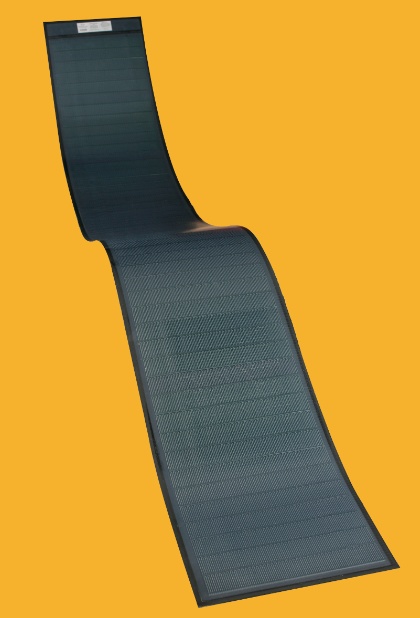
BIPV Limited - Solarmodul - FLEXTRON 360 - Art. 203438
Brand: BIPV Limited
Produktbeschreibung FLEXTRON 360 body { font-family: Arial, sans-serif; line-height: 1.6; margin: 20px; background-color: #f4f4f4; color: #333; } h1, h2, h3 { color: #0056b3; } .container { background: white; padding: 20px; border-radius: 8px; box-shadow: 0 0 10px rgba(0, 0, 0, 0.1); } ul { list-style-type: none; padding: 0; } ul li { margin-bottom: 10px; } .technical-data { background: #eef; padding: 10px; border-radius: 5px; } FLEXTRON 360 - Dünnschicht-Solarmodul Hersteller: BIPV Limited Artikelnummer: 203438 Region: Großbritannien Technische Merkmale Elektrische Daten bei STC Nennleistung (Pmax): 360 Wp Spannung bei Maximalleistung (Vmpp): 93,83 V Strom bei Maximalleistung (Impp): 3,84 A Leerlaufspannung (Voc): 115,95 V Kurzschlussstrom (Isc): 4,41 A Modulwirkungsgrad: 15,5 % Leistungstoleranz (+): + 3 % Thermische Daten Temperaturkoeffizient Pmax: -0,268 %/°C Technische Daten IP Schutzgrad: IP 67 Parameter der Systemintegration Maximale Systemspannung: 1000 V Rückwärtsbestromung: 10 A Einsatzbereiche Das FLEXTRON 360 Dünnschicht-Solarmodul eignet sich ideal für verschiedene Anwendungen, sowohl im privaten als auch im gewerblichen Sektor. Durch die hohe Flexibilität und den guten Wirkungsgrad ist es besonders geeignet für die Integration in Dachsysteme und Fassaden, wo Platz und Design eine Rolle spielen. Diese Solarmodule sind optimal für technisch versierte Anwender, die nach nachhaltigen Energielösungen suchen. Sie bieten eine zuverlässige Option für die Stromversorgung in unterschiedlichen Umgebungen, einschließlich Wohngebäuden, Gewerbeflächen und speziellen Anwendungen in der Industrie.
Category: Hardware > Power & Electrical Supplies > Solar Panels > Thin-Film Solar Panels